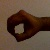
The image shows a hand gesture representing the number 0 in Indian Sign Language.